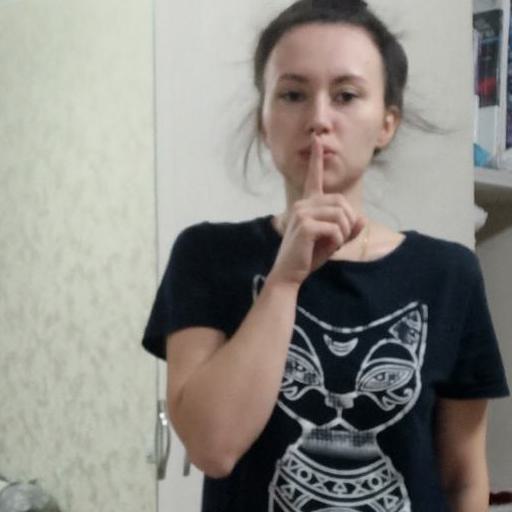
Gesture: mute